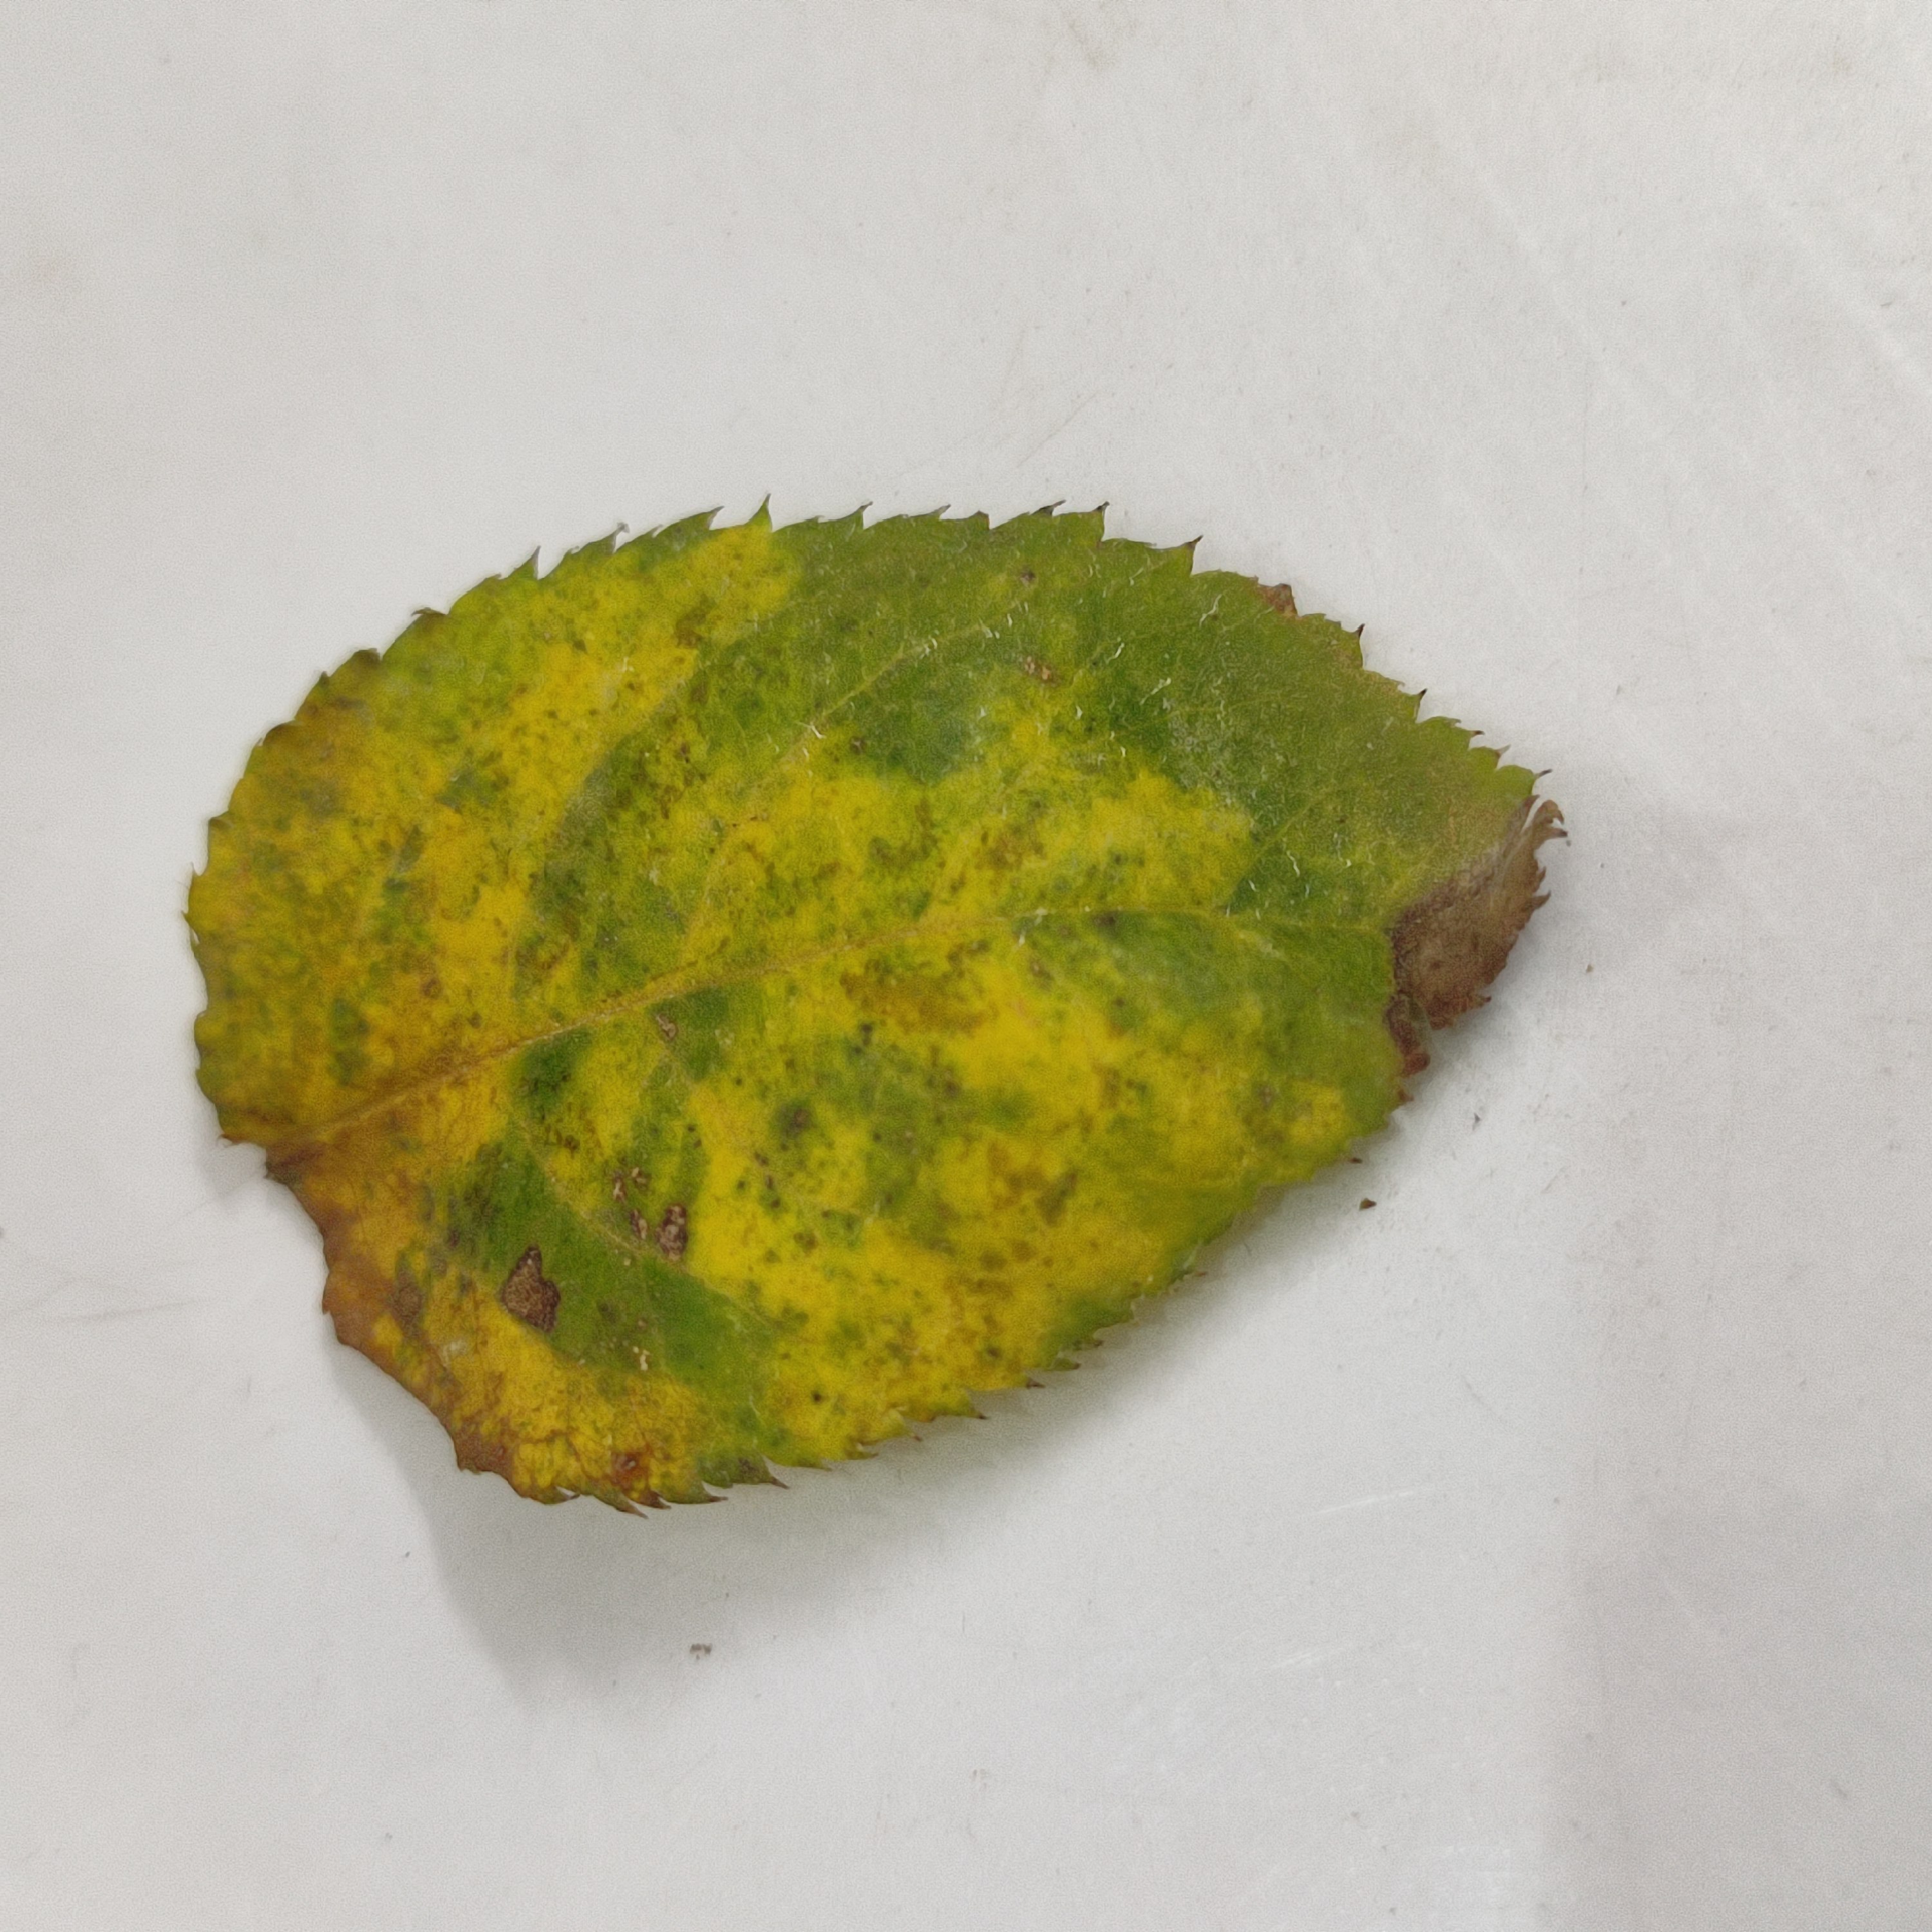
Label: Yellow Mosaic Virus